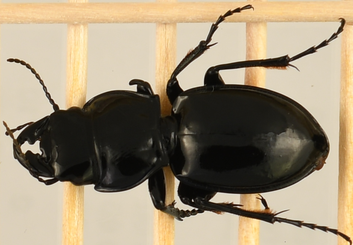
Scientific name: Pasimachus californicus
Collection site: Konza Prairie Biological Station NEON (KONZ), plot KONZ_002